Hans-Jörg Butt

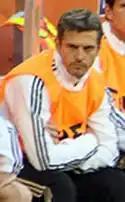
Butt with Germany at the 2010 World Cup

Butt was Germany's third-choice goalkeeper, behind Oliver Kahn and Jens Lehmann, at both the UEFA Euro 2000 and the 2002 FIFA World Cup, remaining an unused substitute in both tournaments.